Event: Nepal Earthquake
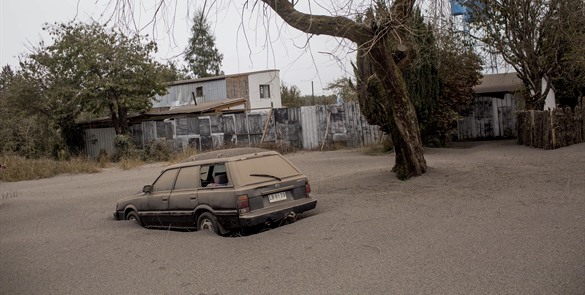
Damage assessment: damage